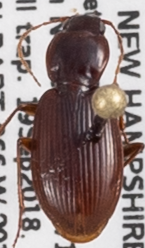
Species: Synuchus impunctatus
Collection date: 2018-09-19
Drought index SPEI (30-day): -1.376
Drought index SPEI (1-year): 0.24
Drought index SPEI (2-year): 0.498